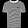
Label: T - shirt / top